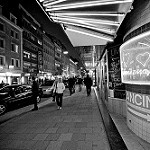
Scene: Outdoor